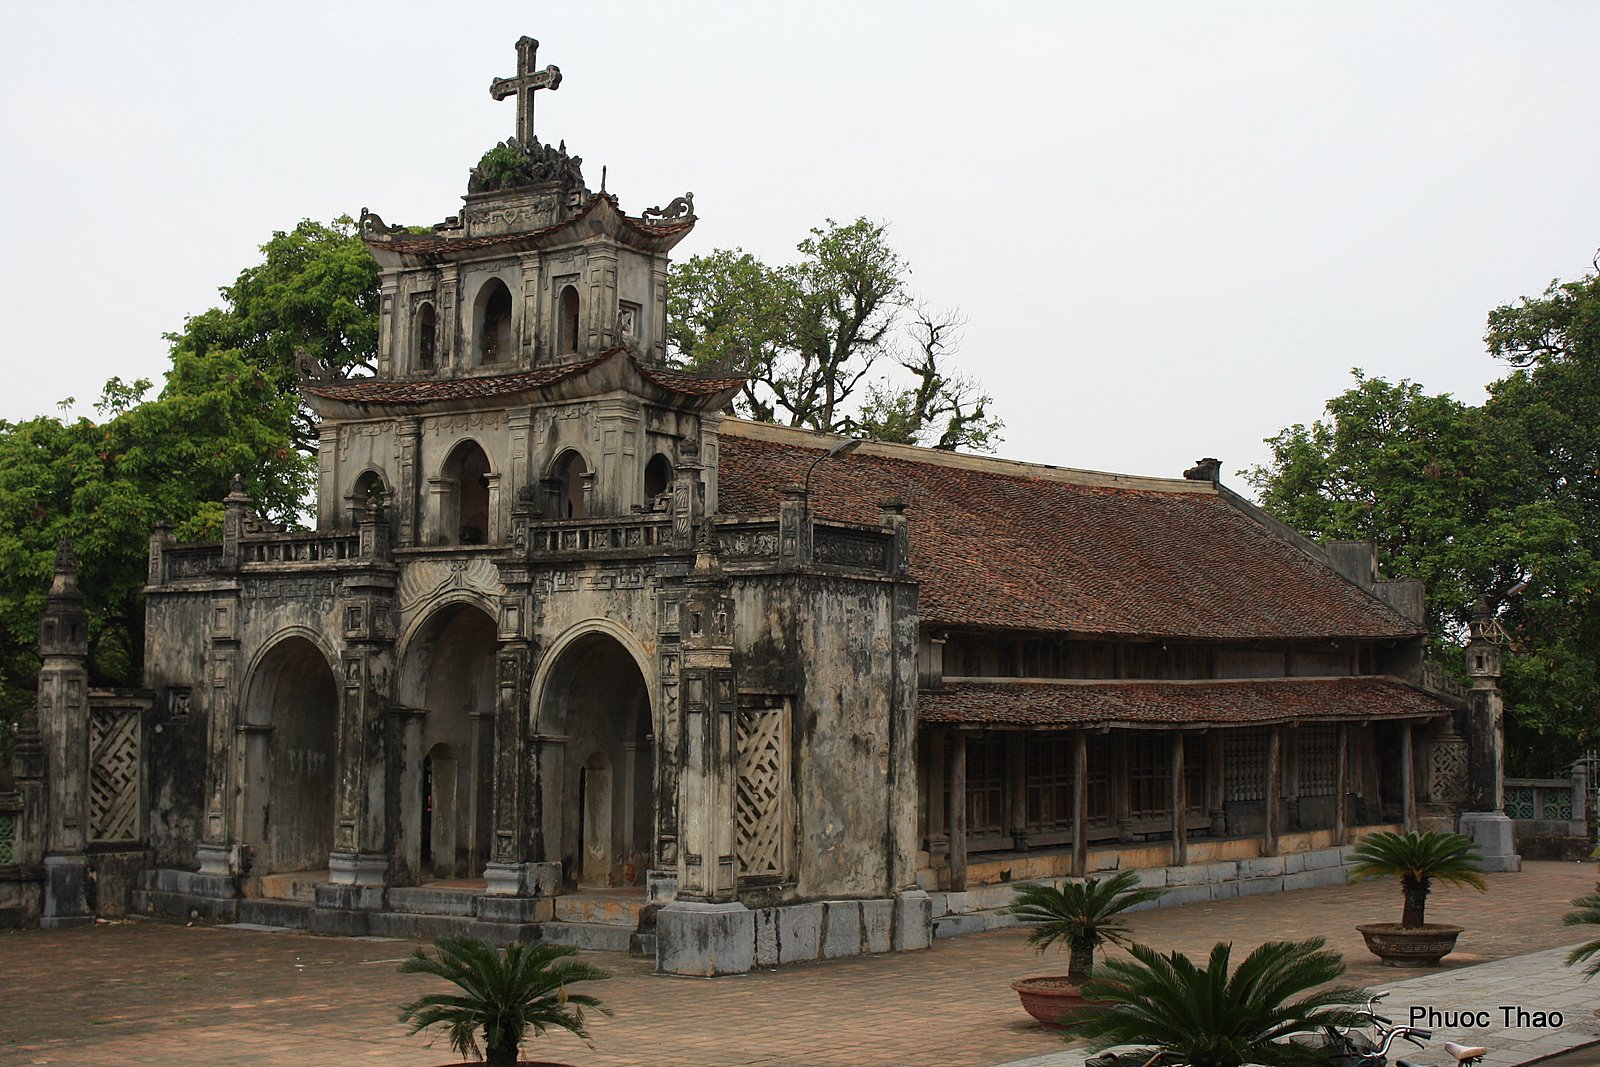
user: text: Mái của tòa nhà trong hình có màu gì?
assistant: text: Nâu đỏ

user: text: Có bao nhiêu vòm cửa chính ở tầng dưới mặt tiền tòa nhà?
assistant: text: Bốn

user: text: Tòa nhà trong ảnh là công trình kiến trúc nổi tiếng nào của Việt Nam?
assistant: text: Nhà thờ Đá Phát Diệm

user: text: Kiến trúc độc đáo của tòa nhà này thể hiện sự giao thoa văn hóa nào?
assistant: text: Sự kết hợp giữa kiến trúc Gothic phương Tây và kiến trúc đình chùa truyền thống Việt Nam

user: text: Nêu tên hai chi tiết kiến trúc trên tòa nhà cho thấy sự kết hợp giữa văn hóa phương Đông và phương Tây.
assistant: text: Cây thánh giá trên đỉnh tháp chuông (phương Tây) và mái ngói cong cùng các họa tiết chạm khắc mang phong cách đình chùa (phương Đông)